History of the Anaheim Ducks

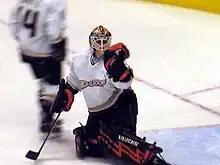
Ilya Bryzgalov warms up before a Stanley Cup playoffs game.

On July 3, 2006, the Ducks traded young sniper Joffrey Lupul, defensive prospect Ladislav Šmid, a 2007 first-round draft pick, a second-round choice in 2008 and a conditional first-round selection in 2008 to the Edmonton Oilers in exchange for star defenceman Chris Pronger, who had publicly requested a trade from the Oilers ten days earlier citing personal reasons, with many speculating his wife was unhappy living in Edmonton.